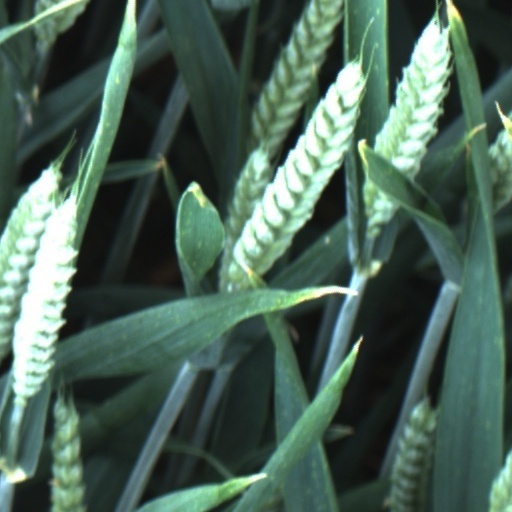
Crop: wheat